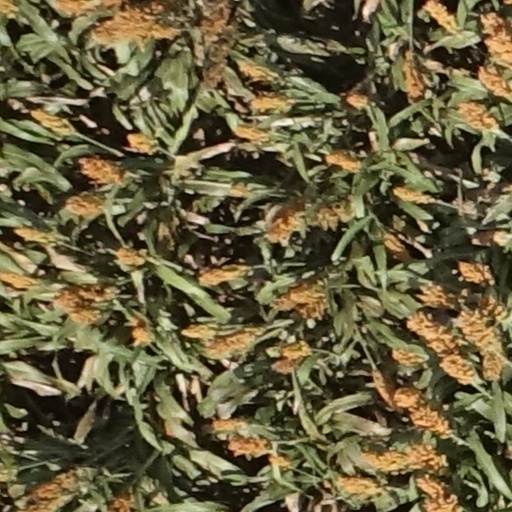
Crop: sorghum